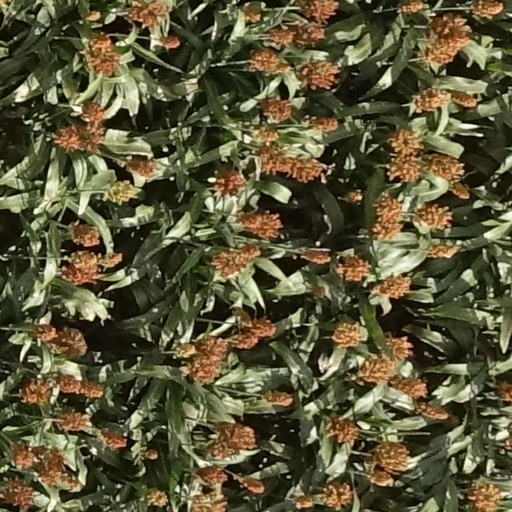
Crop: sorghum